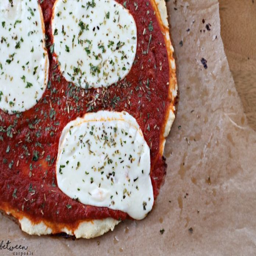
ways to use our pesach pizza dough .